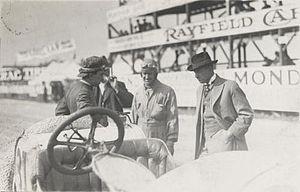
Robert R. "Bob" Burman, dit Wild Bob ou encore The Speed King of the World, né le 23 avril 1884 à Imlay City et mort le 8 avril 1916 à Corona presque à l'âge de 32 ans, était un pilote automobile américain, sur pistes en bois et en briques. Il habitait à Détroit.